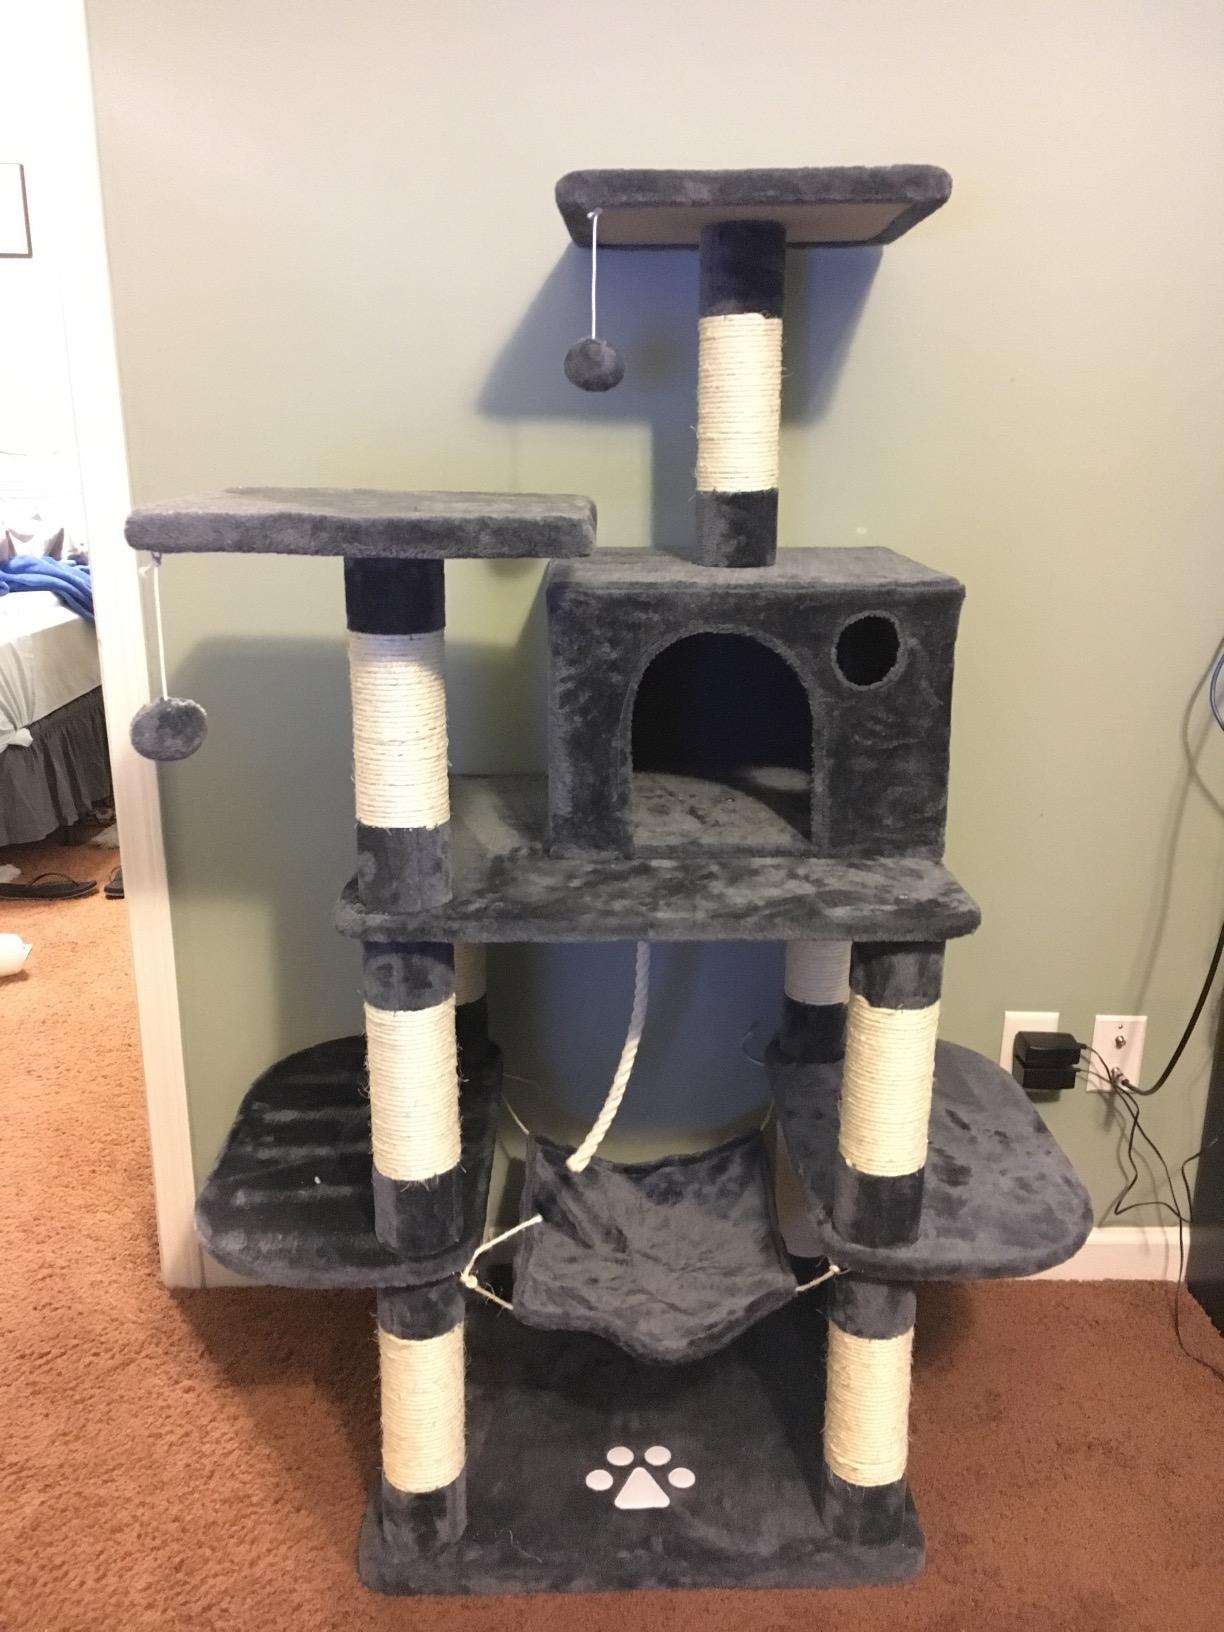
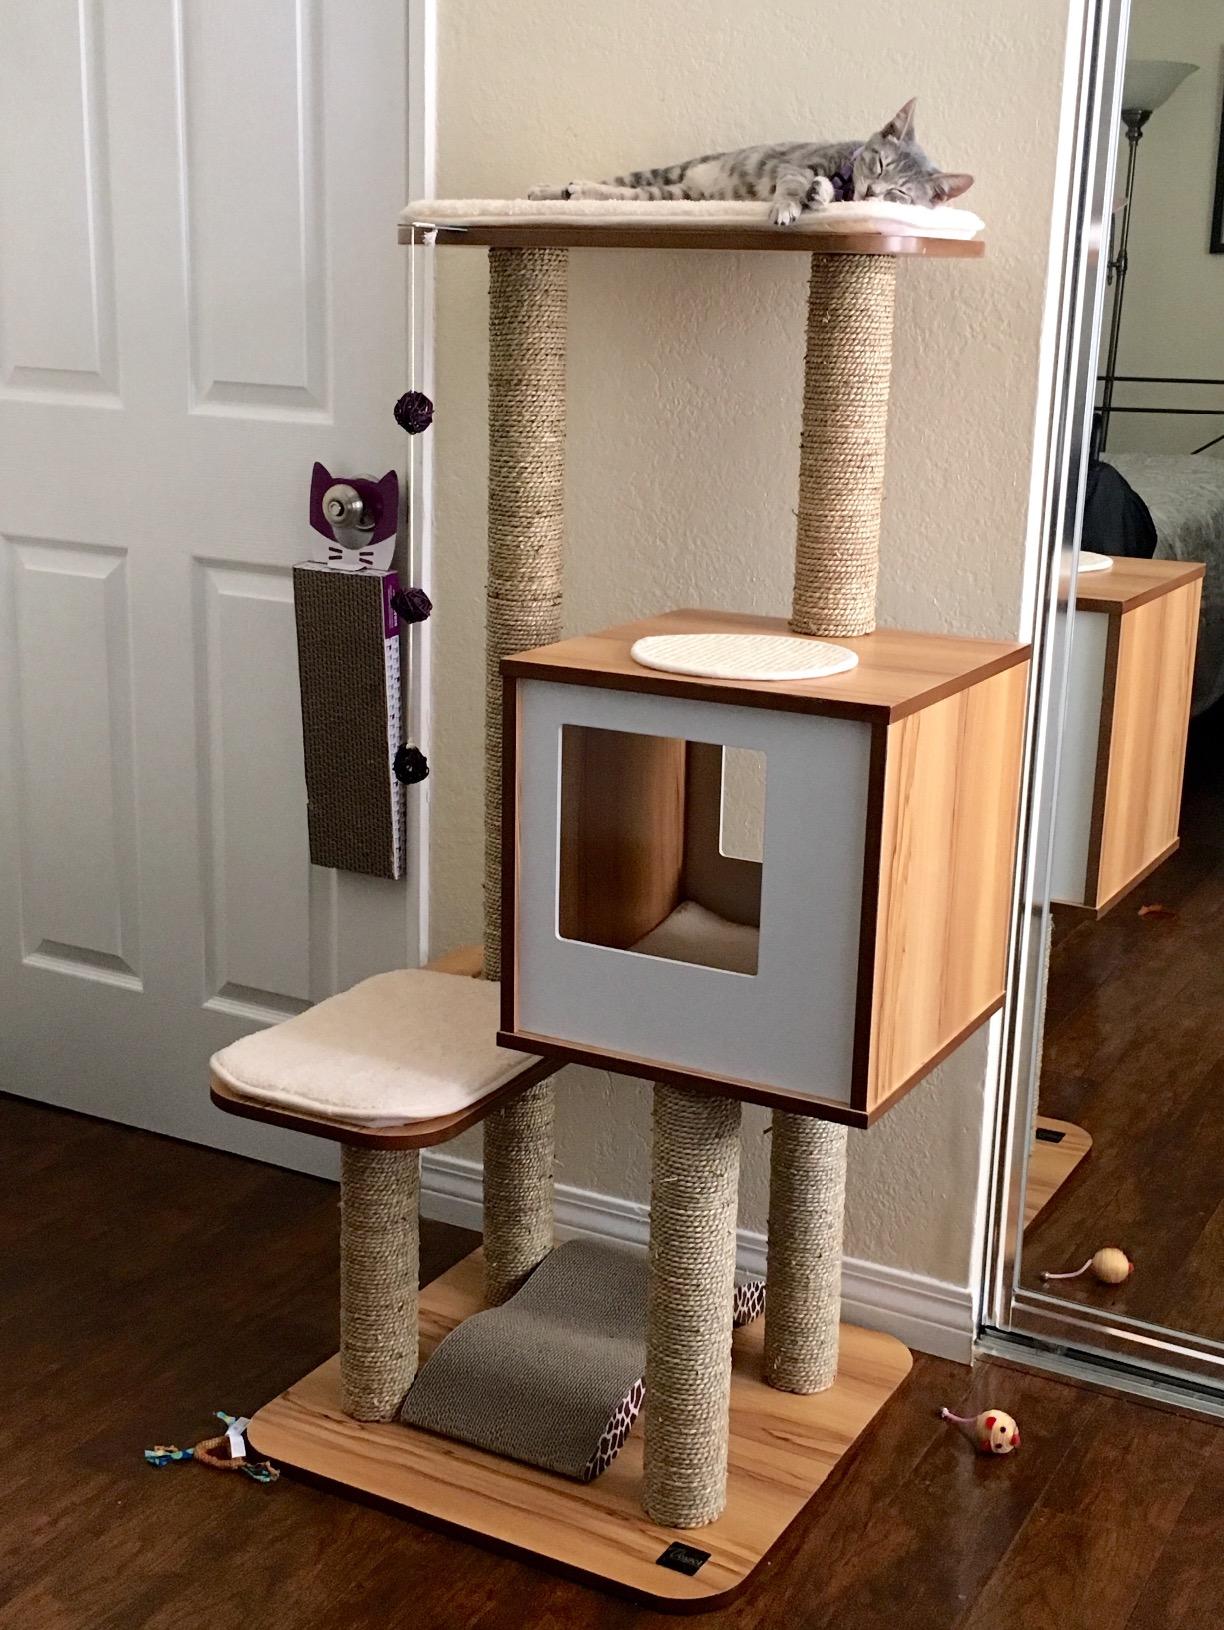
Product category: items_cat tree
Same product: no